Shoe Lake (Indiana)

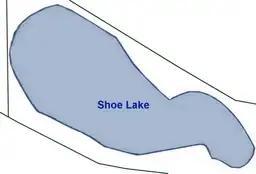
outline map

Shoe Lake is a fresh water lake located in Kosciusko County, Indiana, United States. It is the inflow point for water entering Banning Lake (Barbee chain of lakes).